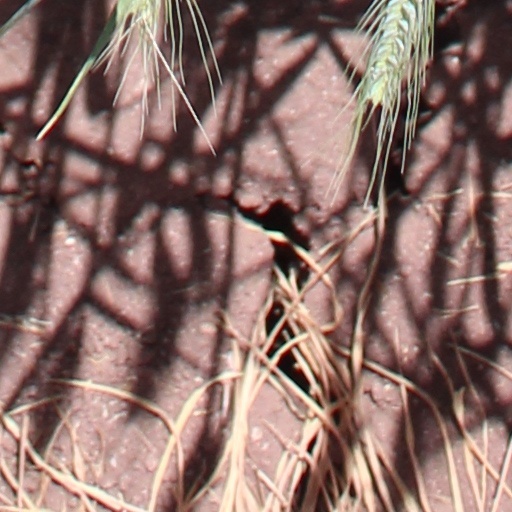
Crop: wheat